Early modern Europe

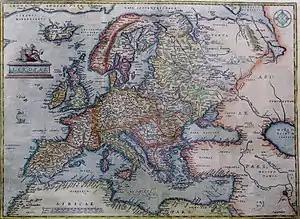
Abraham Ortelius: Map of Europe, 1595

Early modern Europe, also referred to as the post-medieval period, is the period of European history between the end of the Middle Ages and the beginning of the Industrial Revolution, roughly the mid 15th century to the late 18th century. Historians variously mark the beginning of the early modern period with the invention of moveable type printing in the 1450s, the Fall of Constantinople and end of the Hundred Years' War in 1453, the end of the Wars of the Roses in 1485, the beginning of the High Renaissance in Italy in the 1490s, the end of the Reconquista and subsequent voyages of Christopher Columbus to the Americas in 1492, or the start of the Protestant Reformation in 1517. The precise dates of its end point also vary and are usually linked with either the start of the French Revolution in 1789 or with the more vaguely defined beginning of the Industrial Revolution in late 18th century England.